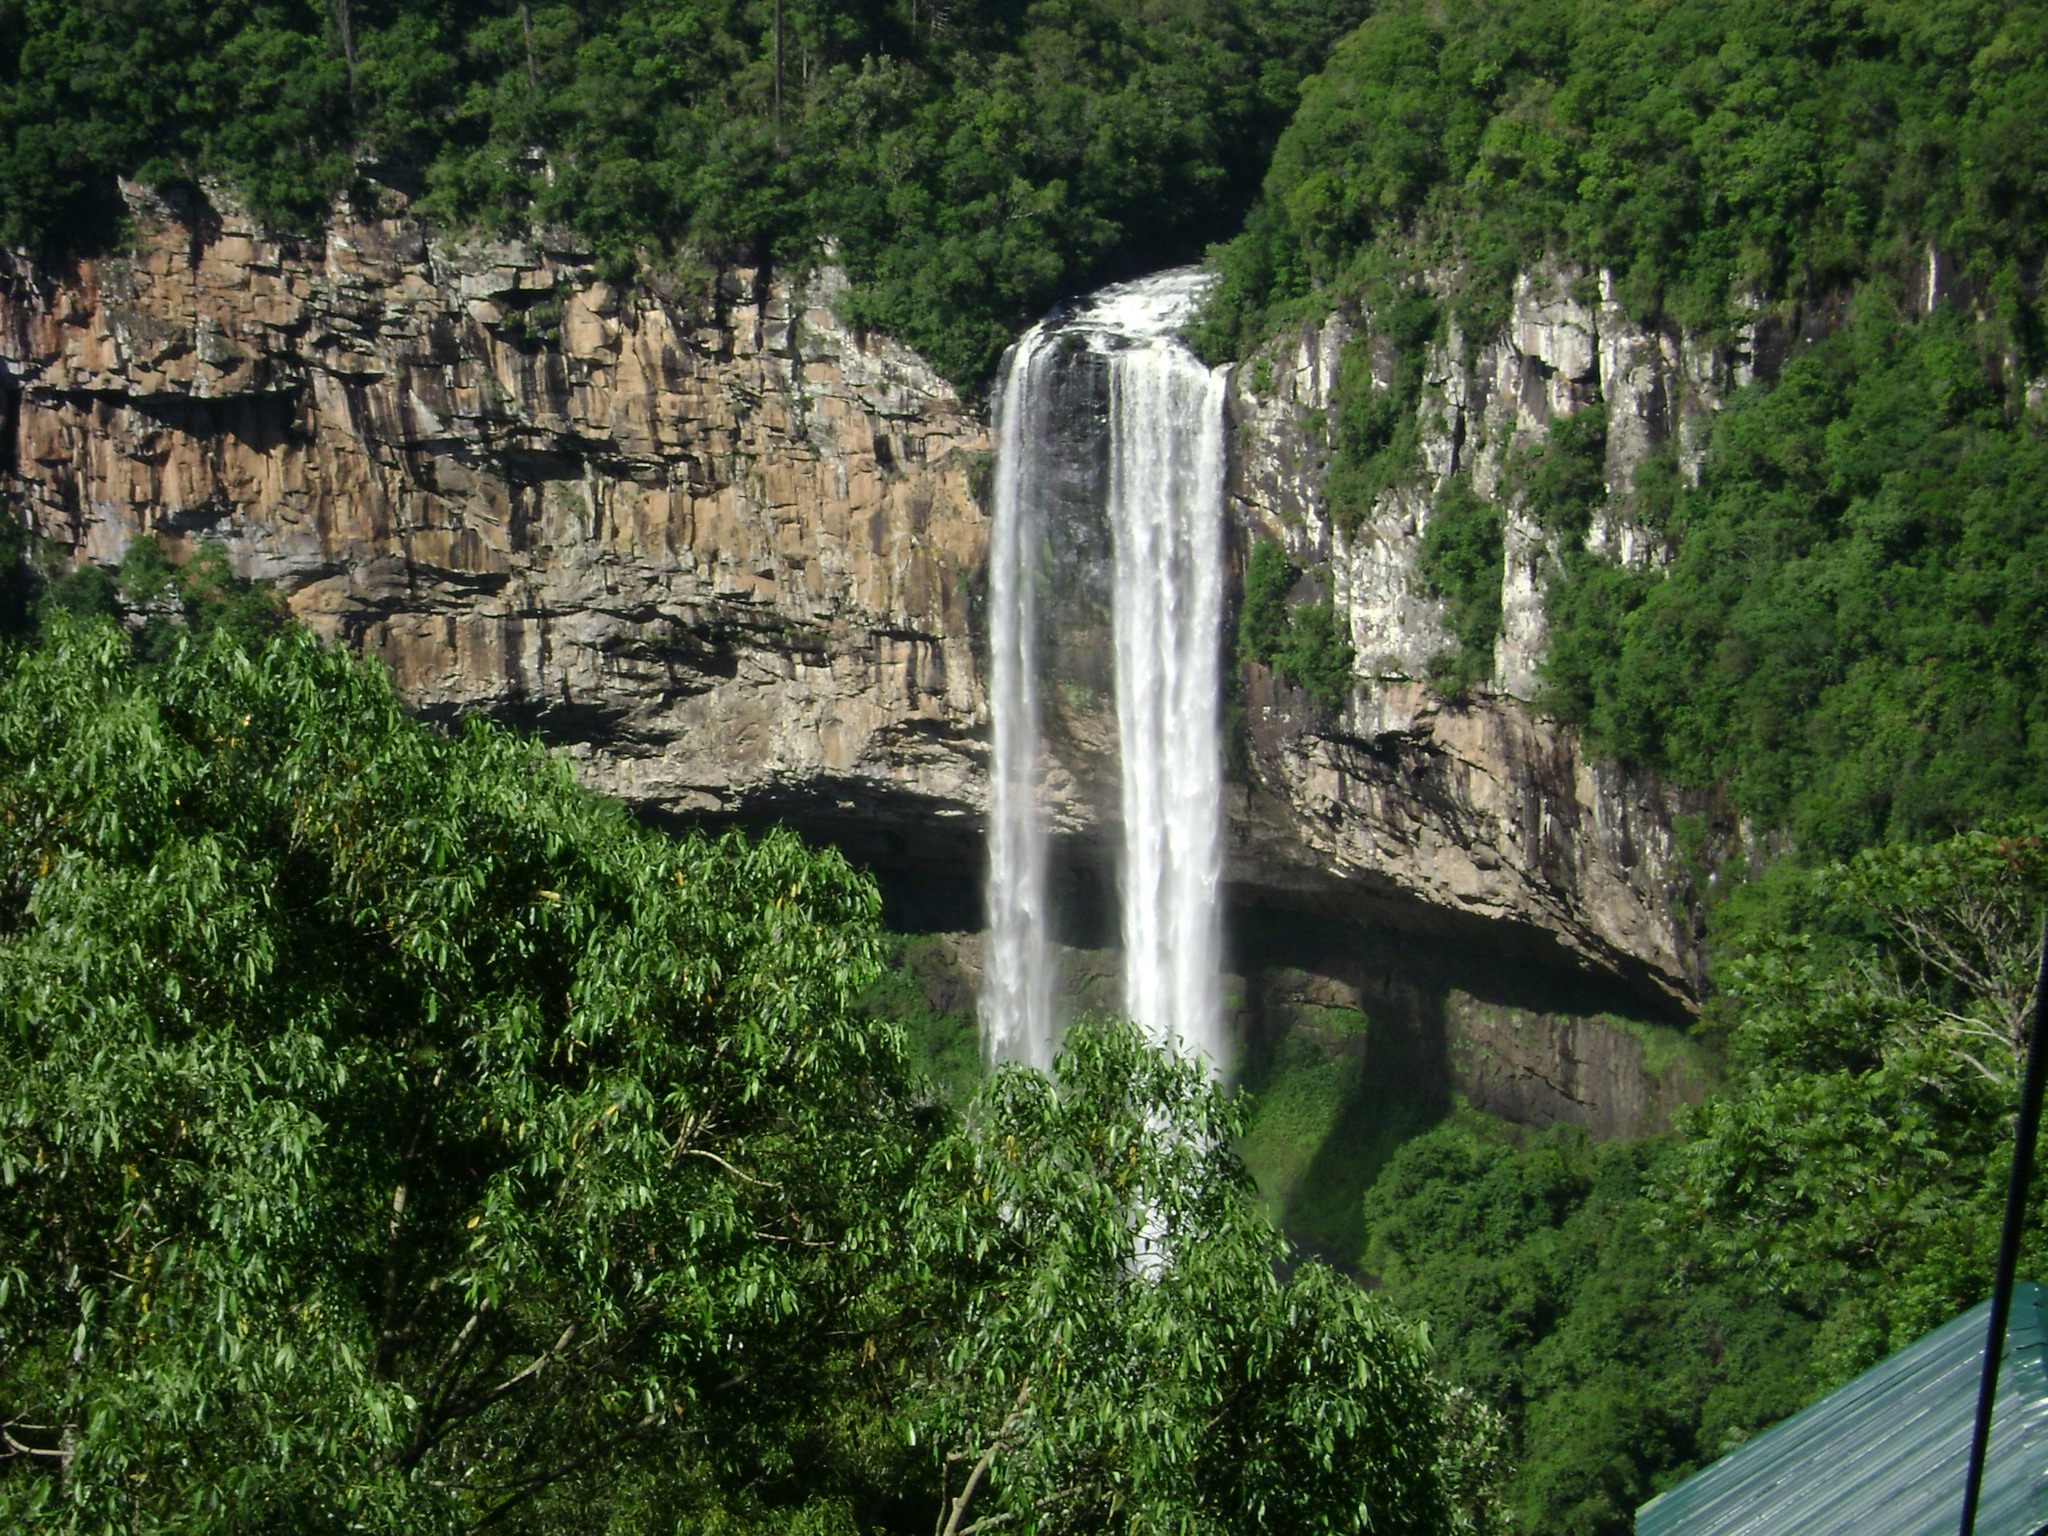
natural, waterfall, natural landscape, water resources, nature, body of water, water, nature reserve, vegetation, watercourse, state park, chute, tropical and subtropical coniferous forests, biome, water feature, national park, escarpment, rainforest, valdivian temperate rain forest, formation, hill station, tree, landscape, old growth forest, forest, plant, ravine, rock, jungle